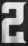
Number: 2